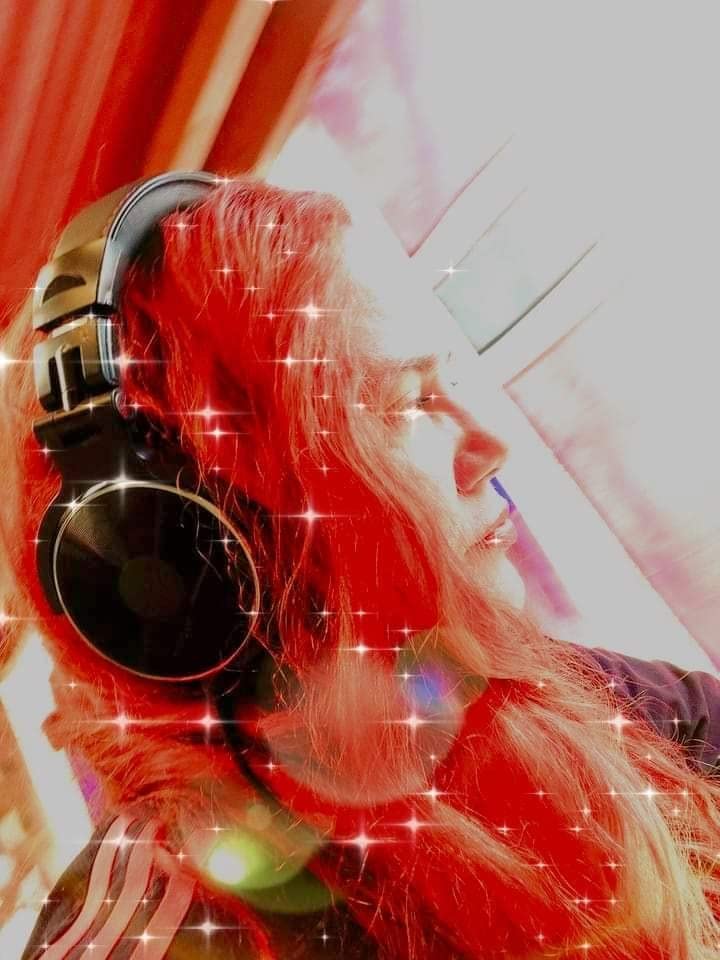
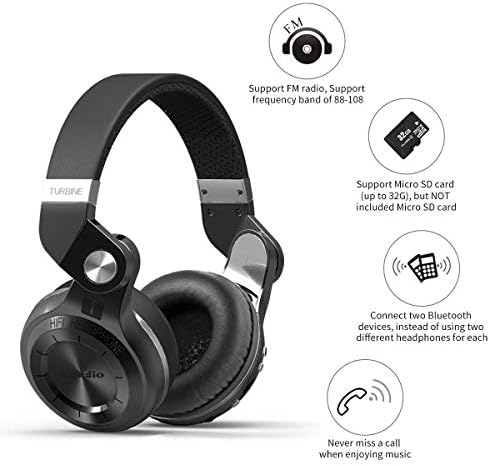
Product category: headphones
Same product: no